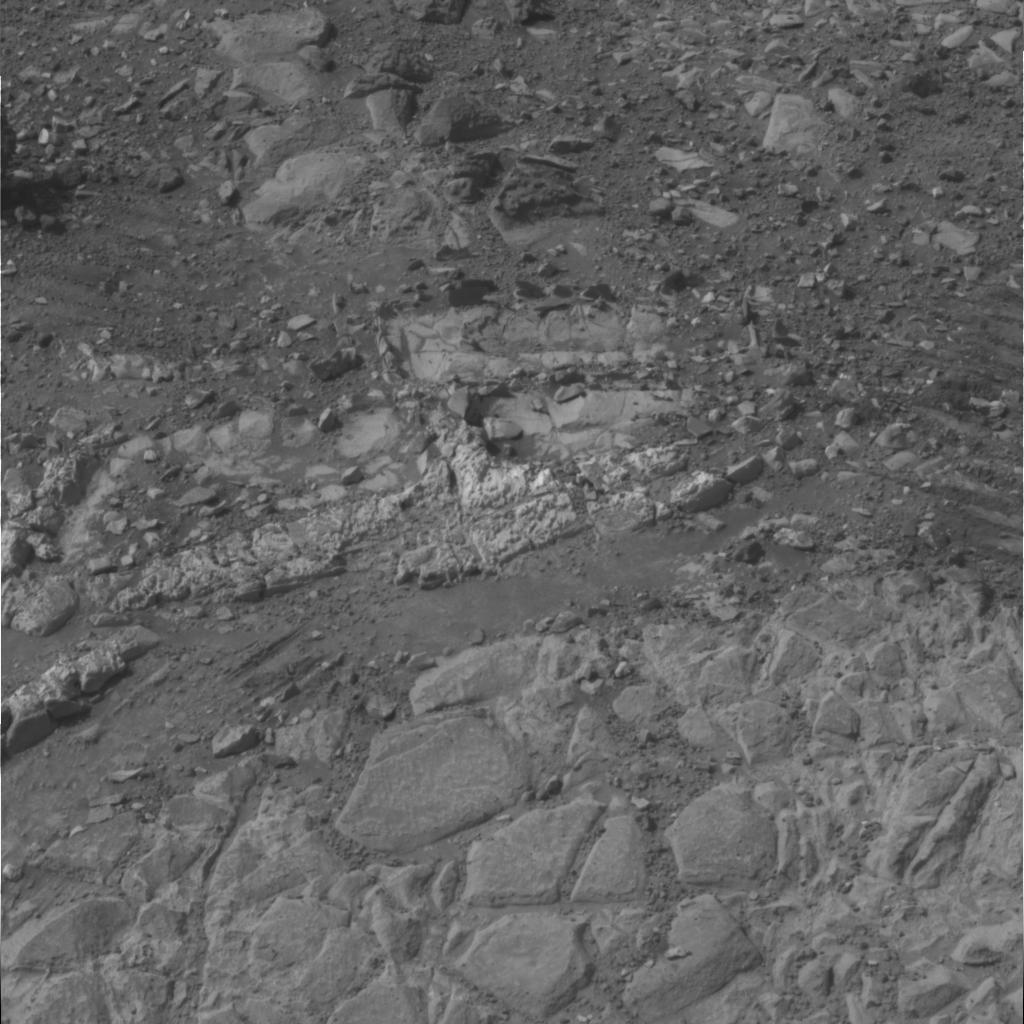
Surface features visible: Rover Tracks, Rock Outcrops, Clasts, Rock (Linear Features), Soil, Nearby Surface